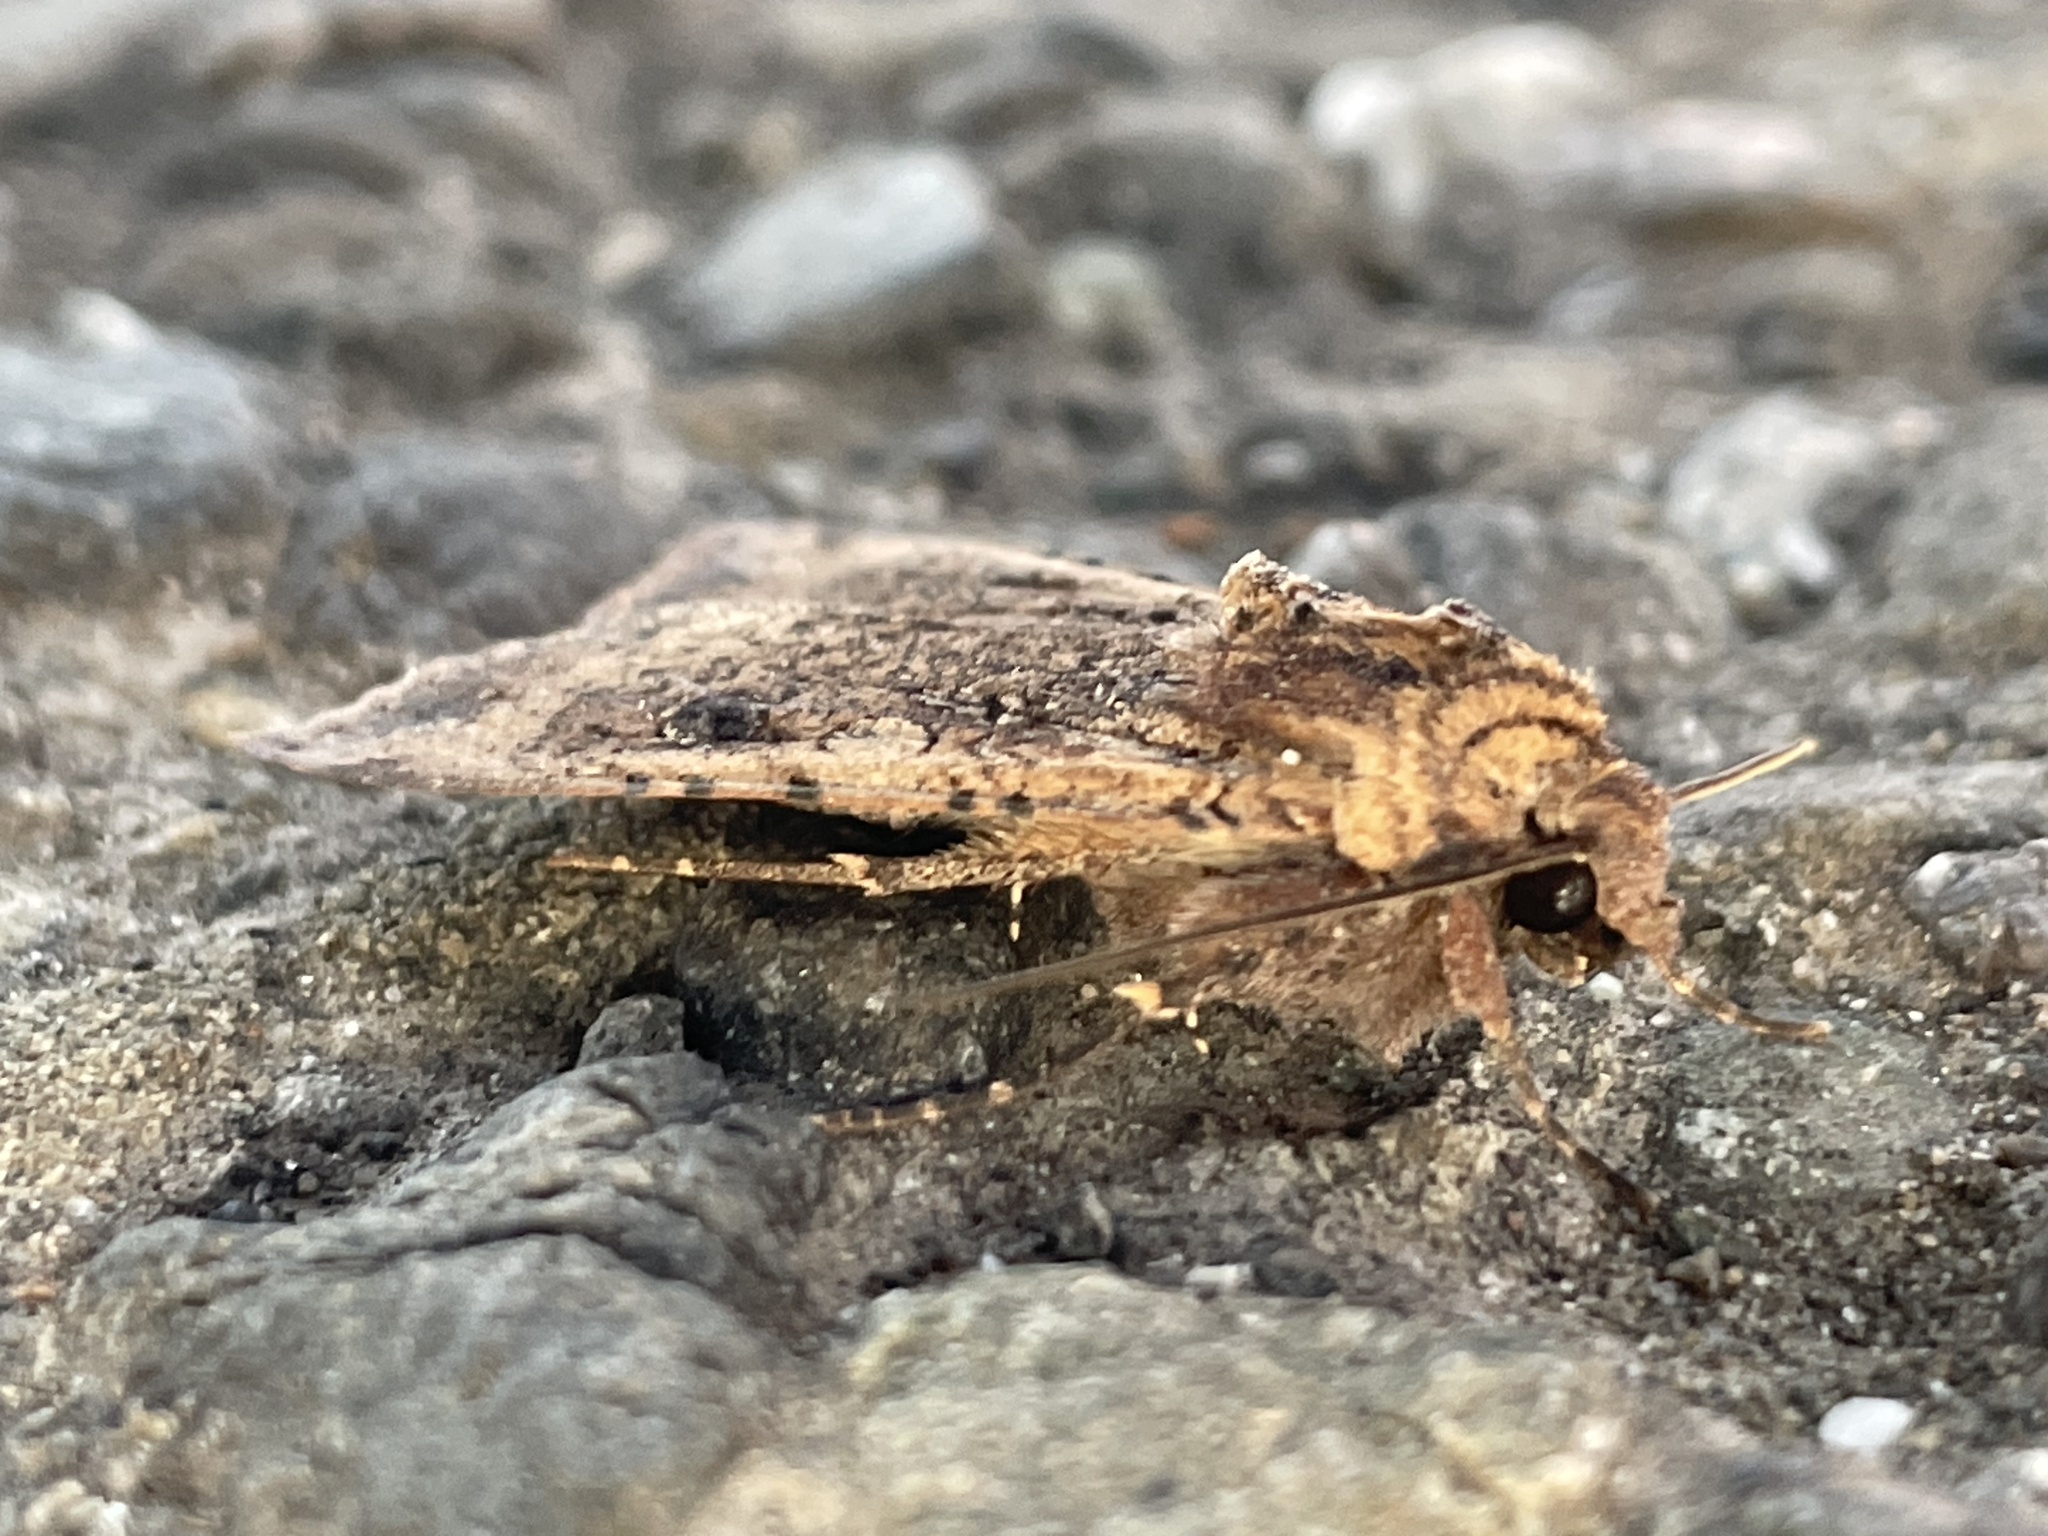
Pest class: cutworms